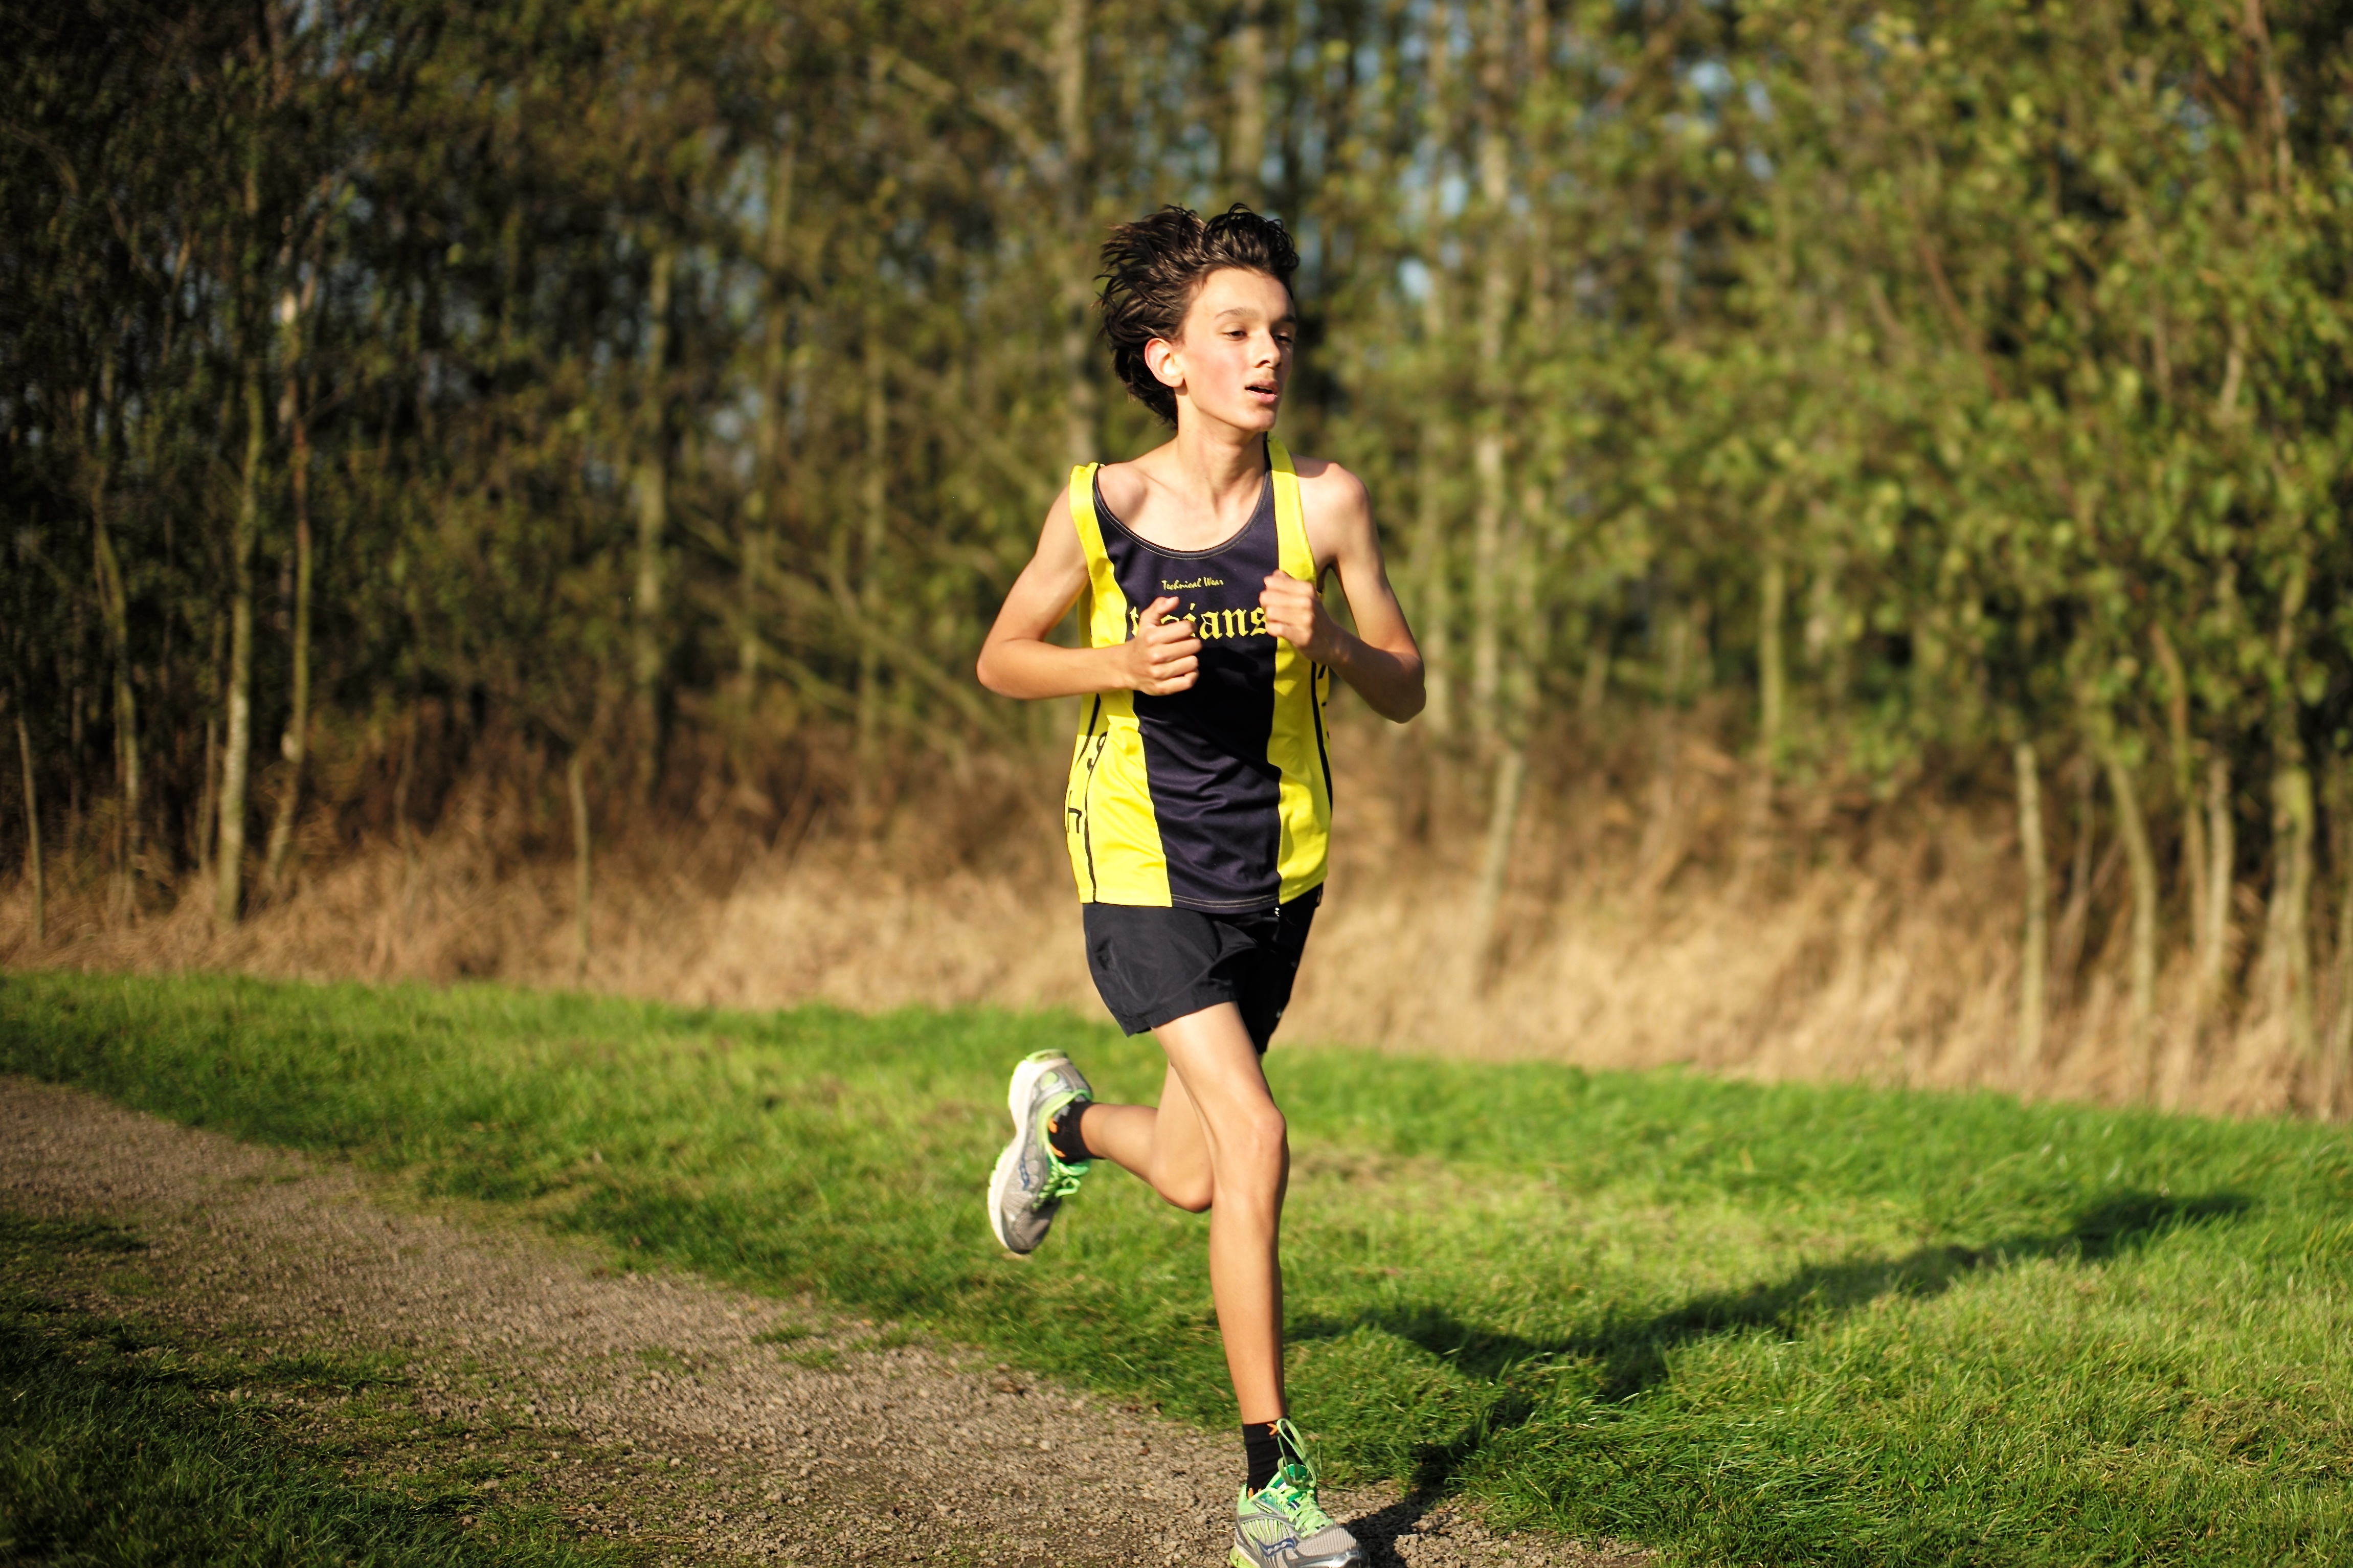
person, girl, sport, lake, boy, running, run, recreation, europe, high, jogging, runner, ash, crosscountry, race, competition, holland, netherlands, m, sports, school, runners, endurance, junior, leica, 240, varsity, athletics, meet, xc, valkenburg, physical exercise, outdoor recreation, human action, individual sports, endurance sports, ultramarathon, duathlon, cross country running